Divdyadovo Glacier

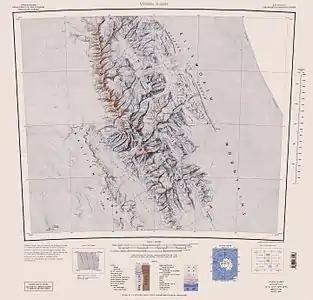
Sentinel Range map.

Divdyadovo Glacier is the long and wide glacier in Petvar Heights on the southeast side of Sentinel Range in Ellsworth Mountains, Antarctica situated northeast of Carey Glacier and southeast of Drama Glacier. It is flowing northeastwards, then north of Ruset Peak turning east-southeastwards to leave the range southeast of Long Peak.